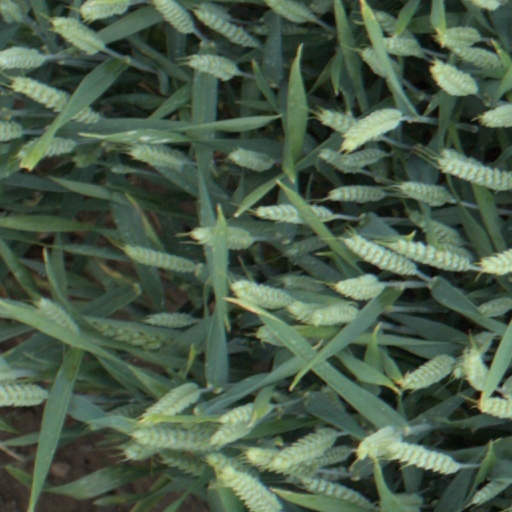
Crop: wheat